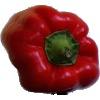
Label: Pepper Red 1